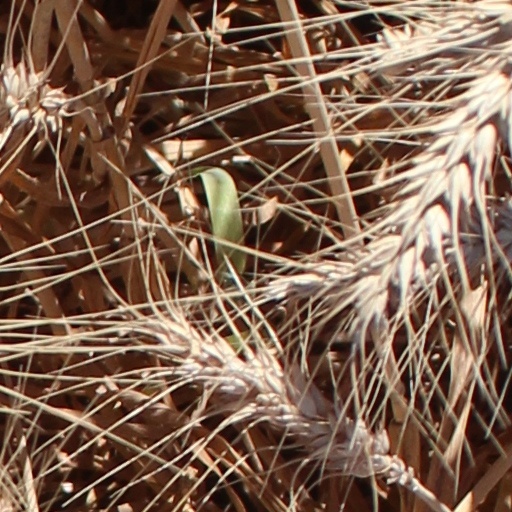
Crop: wheat